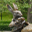
Label: rabbit